Pieter Stadnitski

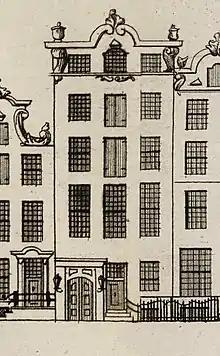
Keizersgracht 108, Amsterdam

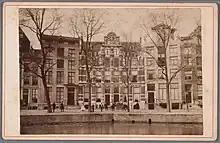
Stadnitski lived at Herengracht 170–172

Pieter Stadnitski was born 2 April 1735 in Amsterdam, the son of Jan Stadnitski (1709–1758) and Sara de Clercq (1699–1770). Her family (textile merchants) were members of the Mennonite church. His father was a deacon of the congregation in 1734–40 and 1752–57.